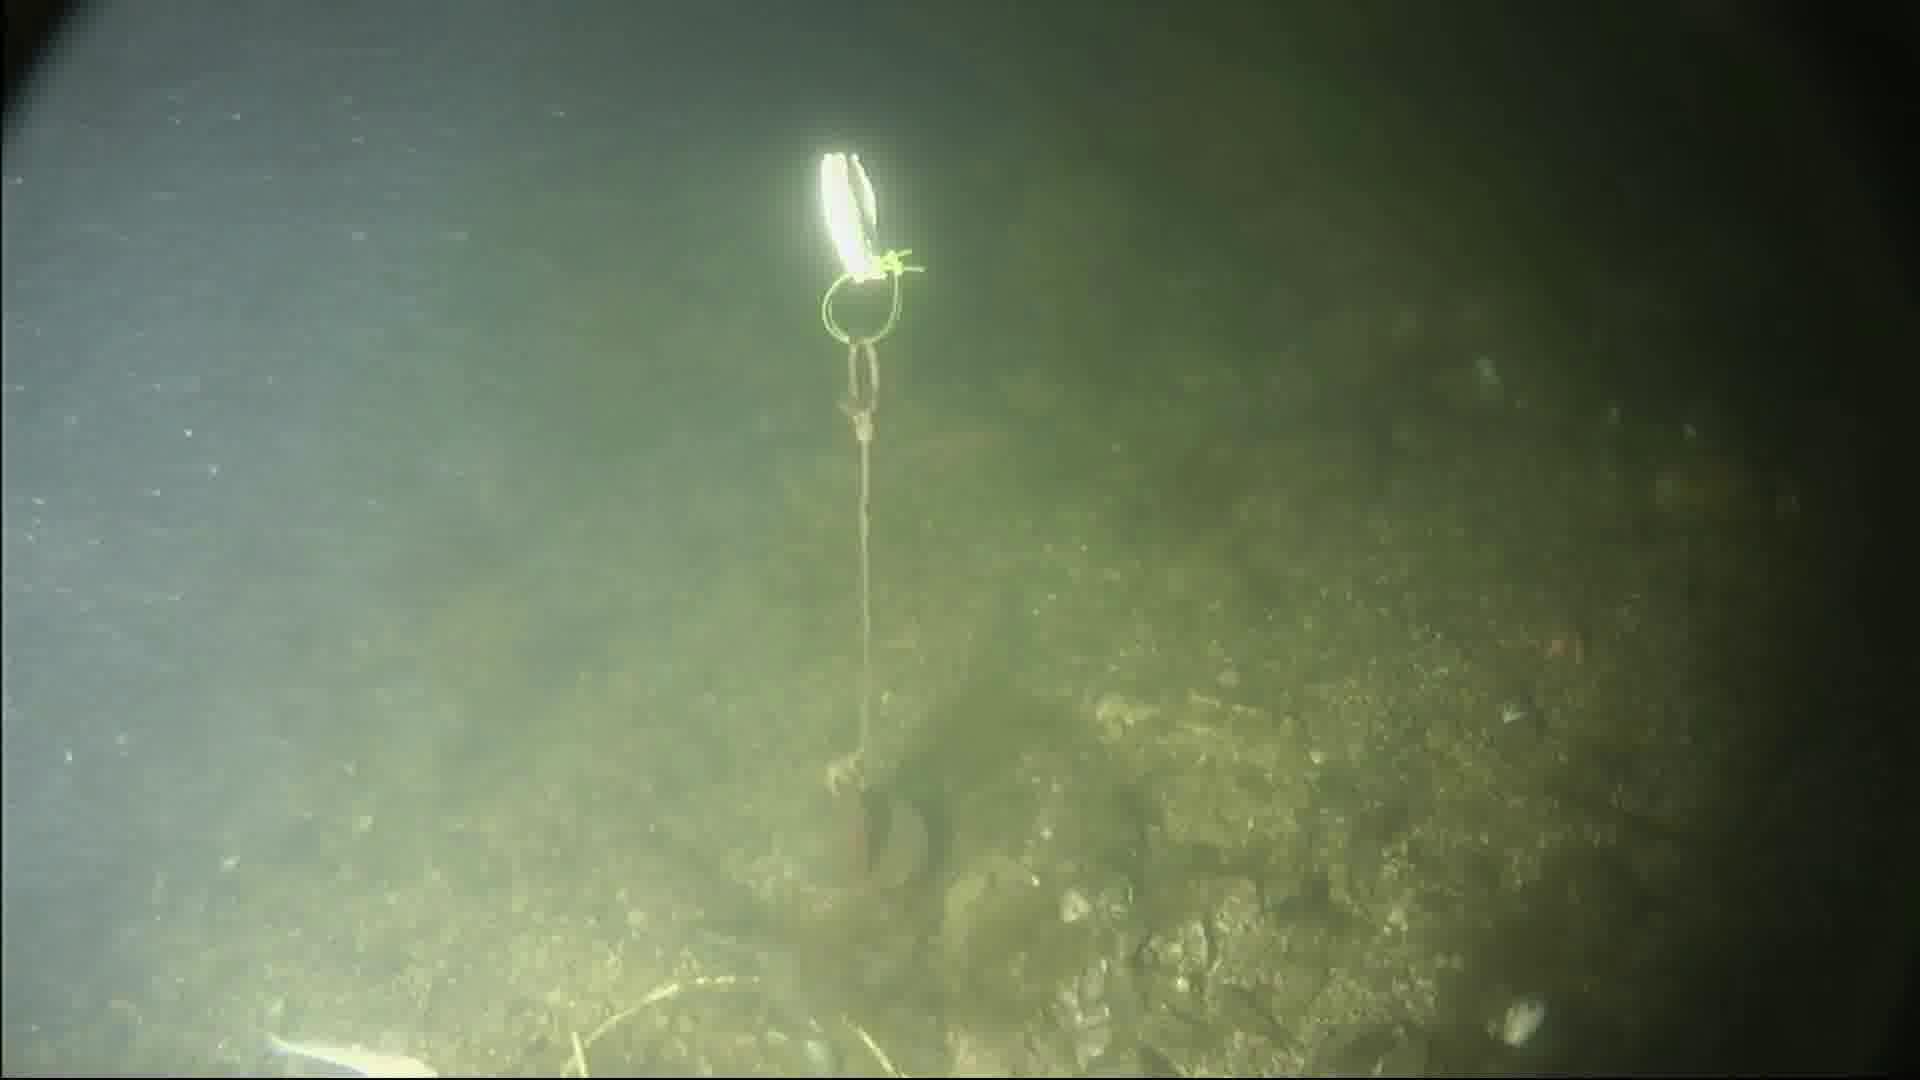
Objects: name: small_fish